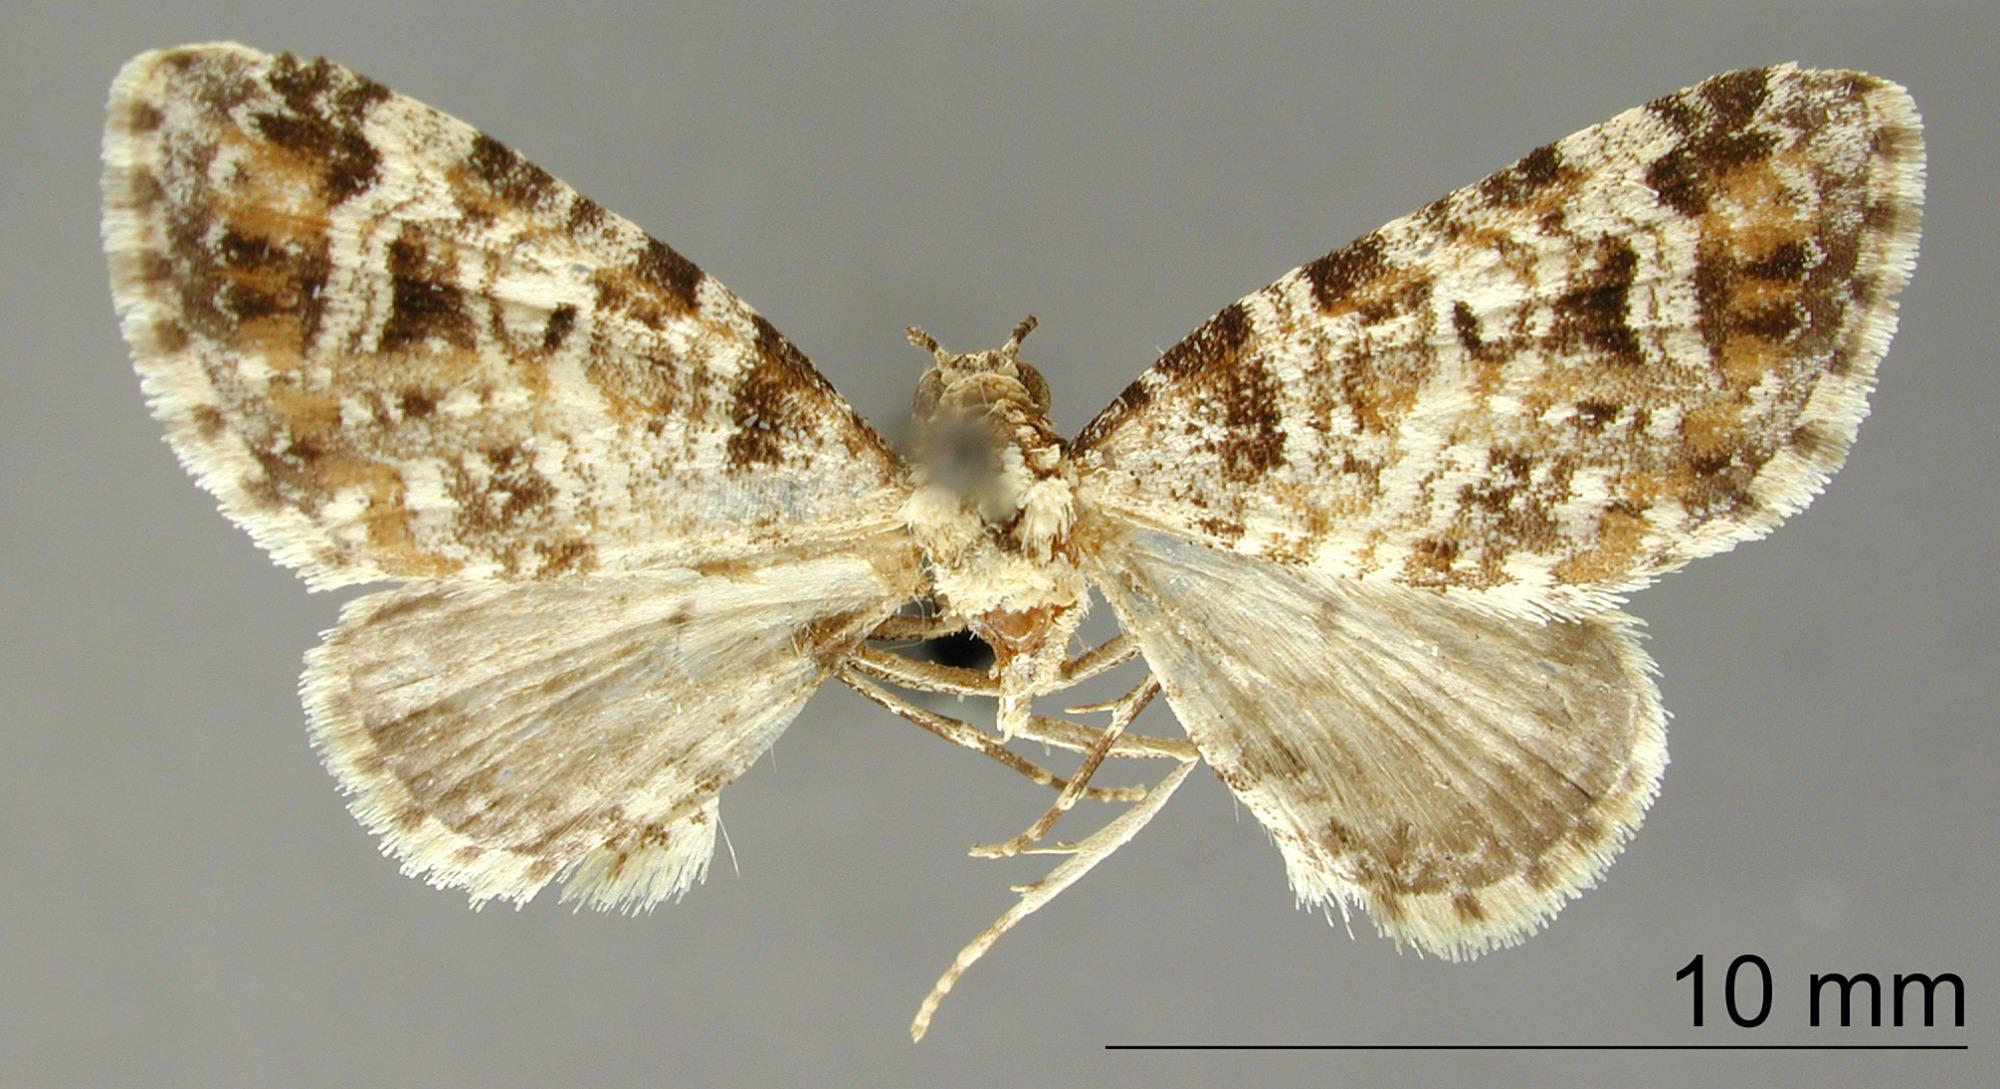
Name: Eupithecia idalia
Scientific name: Eupithecia idalia Dognin, 1890
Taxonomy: Animalia, Arthropoda, Insecta, Lepidoptera, Geometridae, Larentiinae
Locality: Loja, Ecuador